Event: Nepal Earthquake
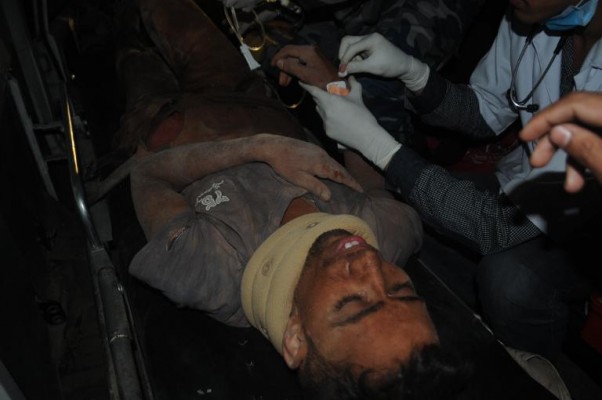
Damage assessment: damage